Flad Architects

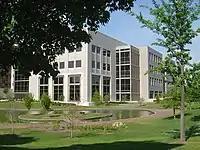
Eli Lilly Chemistry Building

Boehringer Ingelheim; Ridgefield, Connecticut